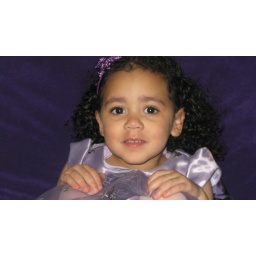
Ok in my house in my chair still won't smile....